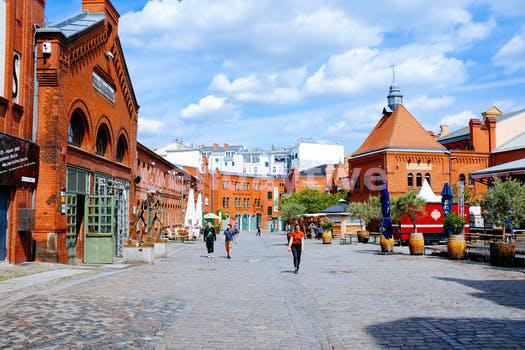
Label: Watermark